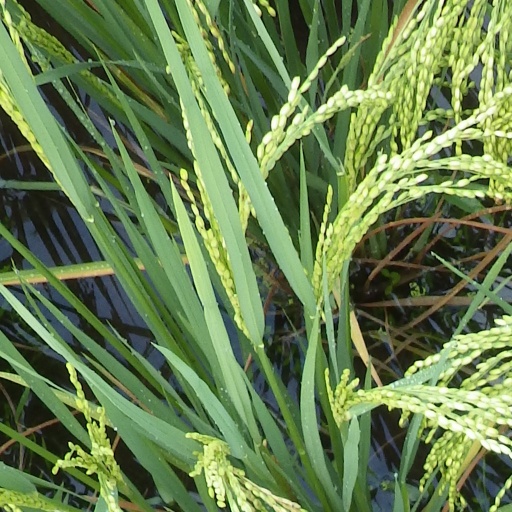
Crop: rice